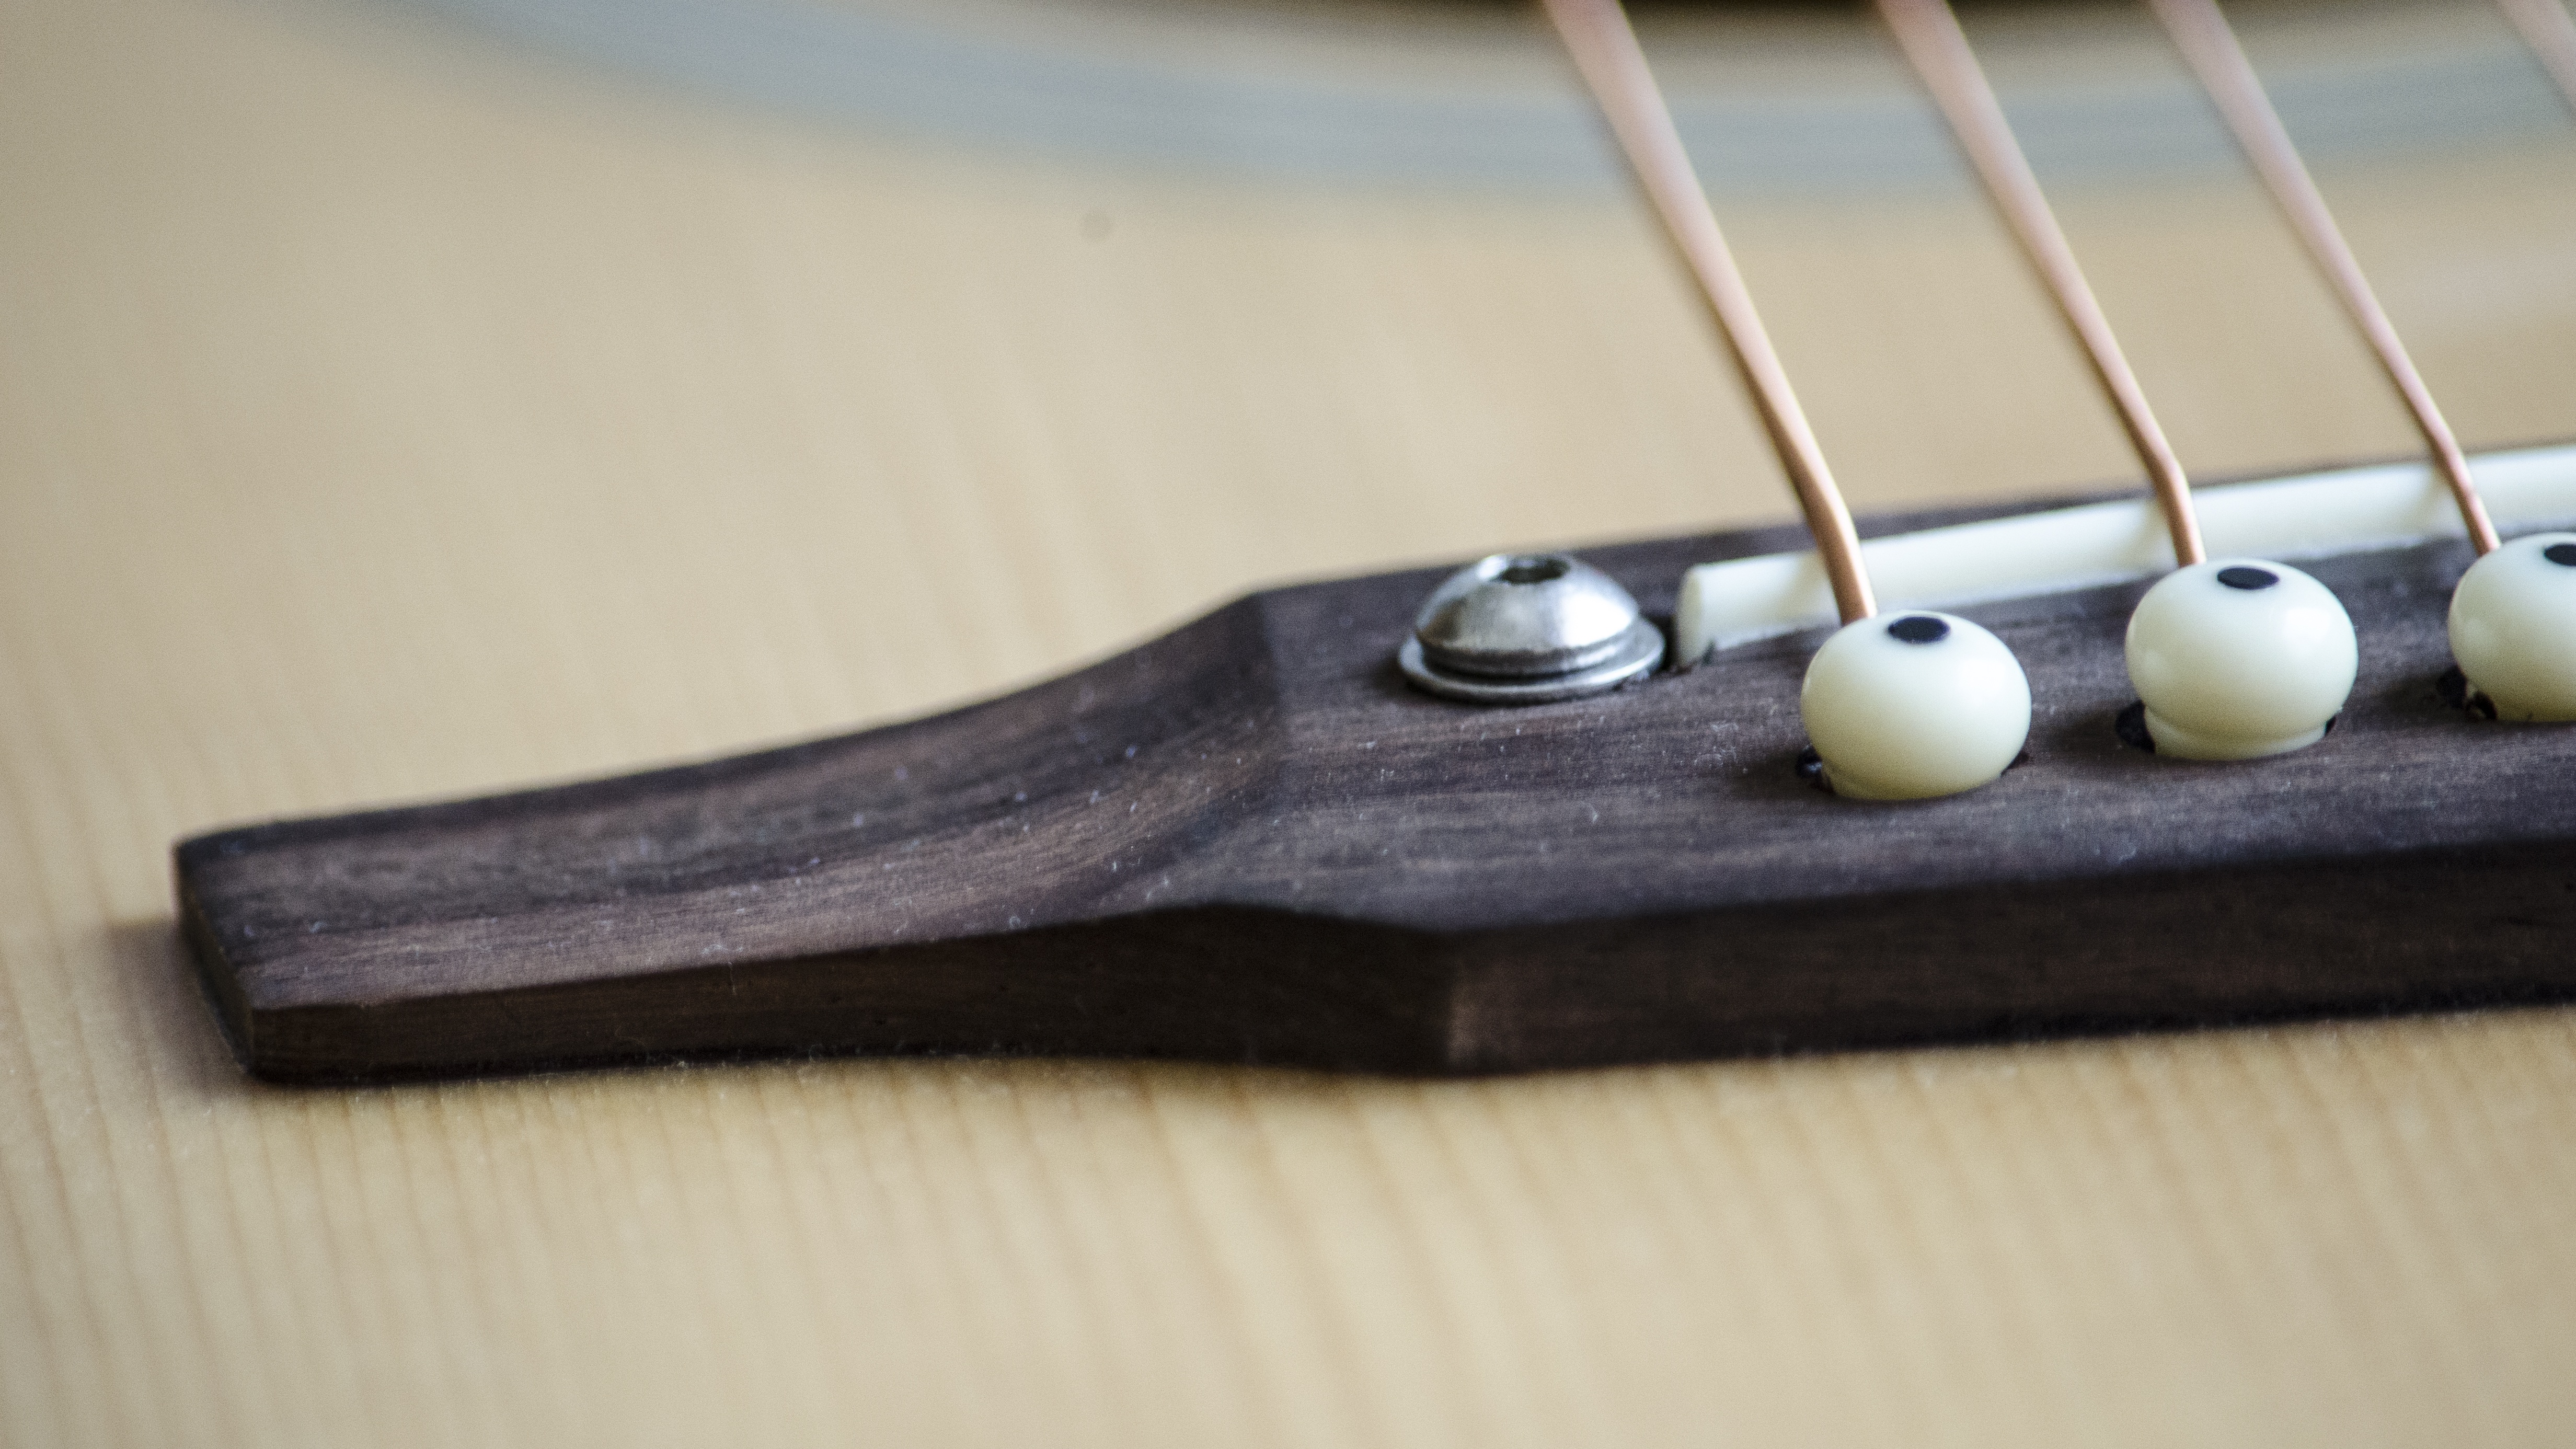
music, guitar, acoustic guitar, instrument, musical instrument, sound, ropes, bass guitar, musical notes, string instrument, plucked string instruments